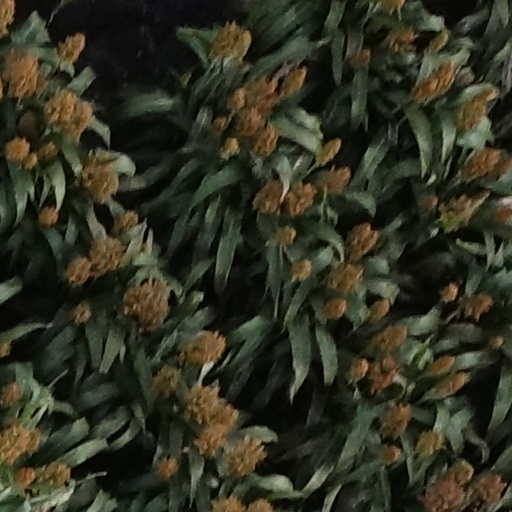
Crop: sorghum